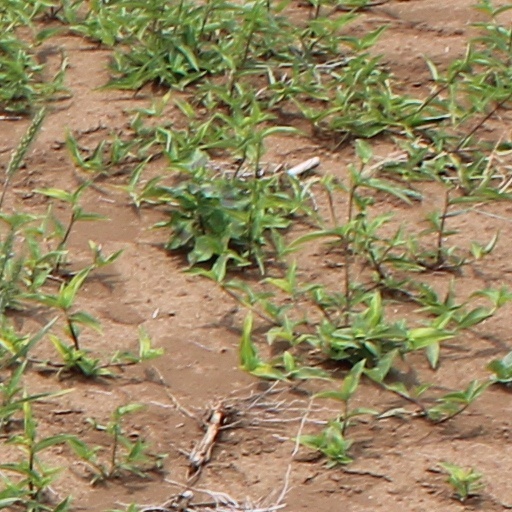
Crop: wheat